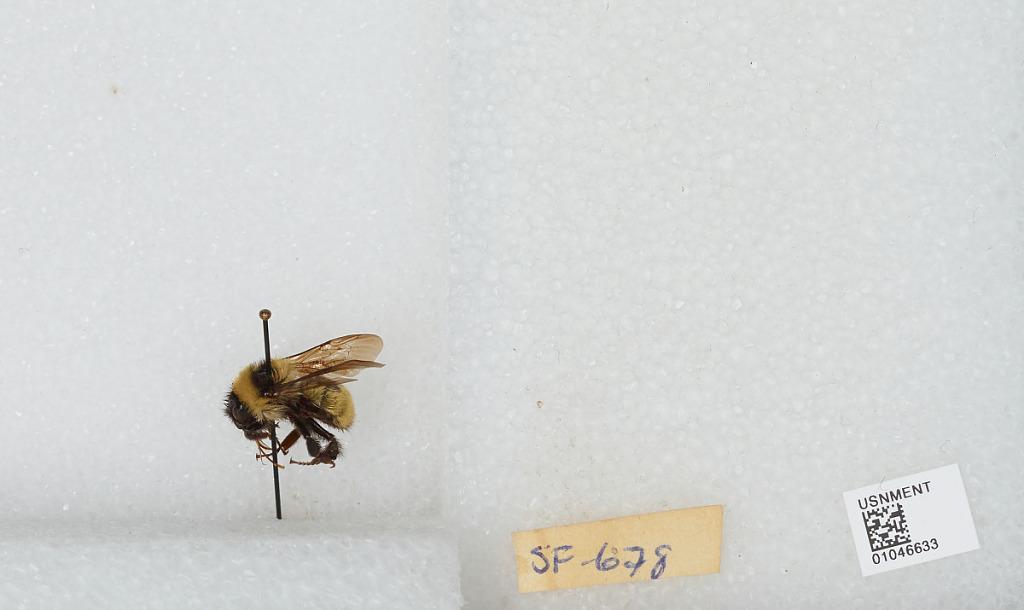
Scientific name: Bombus sp.